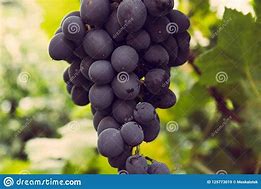
Label: Grapes